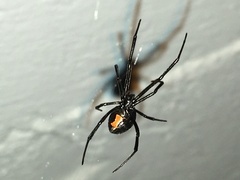
Species: Lactrodectus_hesperus